Yiu Pak-leung

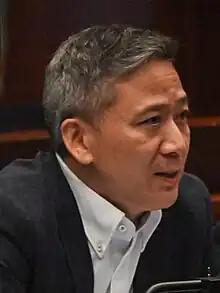
Yiu in 2023

Perry Yiu Pak-leung, MH, JP (born 11 March 1974) is a member of the Legislative Council of Hong Kong for Tourism constituency. He is a chairman of the China Travel Service (Hong Kong).